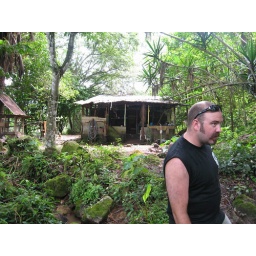
Guy walking down street in Haverhill superimposed onto Costa Rican jungle.